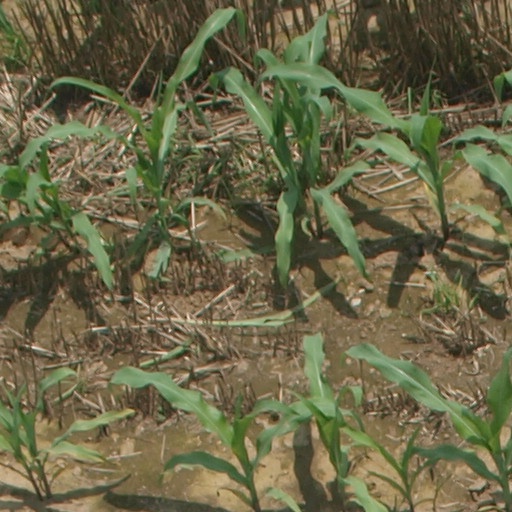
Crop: maize; corn